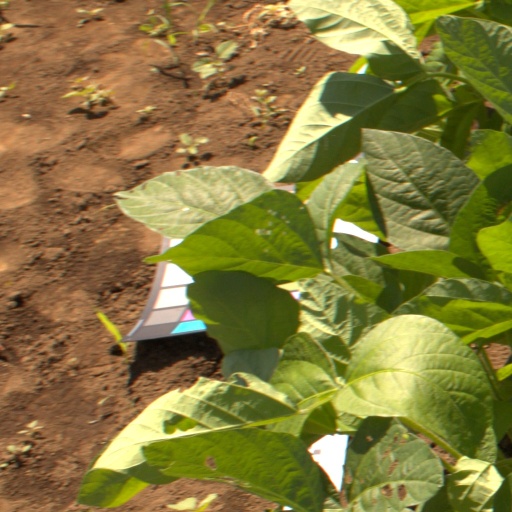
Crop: soybean